Interstate 70

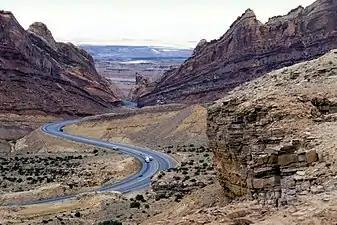
I-70 passes through Spotted Wolf Canyon at the eastern edge of the San Rafael Swell in Utah.

Prior to the construction of I-70, the swell was inaccessible via paved roads and relatively undiscovered. Once this section was opened to traffic in 1970, it became the longest stretch of Interstate Highway with no services and the first highway in the U.S. built over a completely new route since the Alaska Highway. It also became the longest piece of Interstate Highway to be opened at one time. Although opened in 1970, this section was not formally complete until 1990, when a second steel arch bridge spanning Eagle Canyon was opened to traffic.